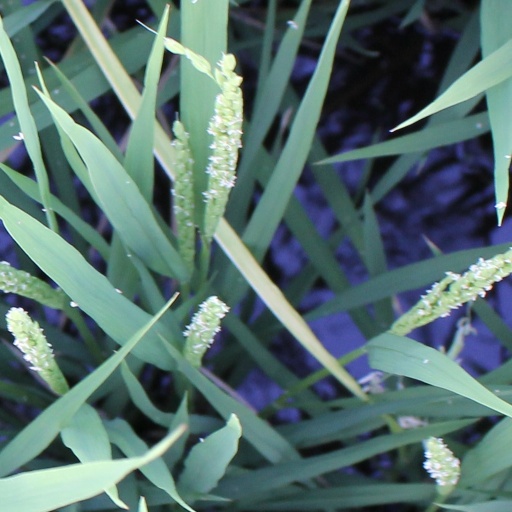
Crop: rice